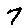
Label: 7